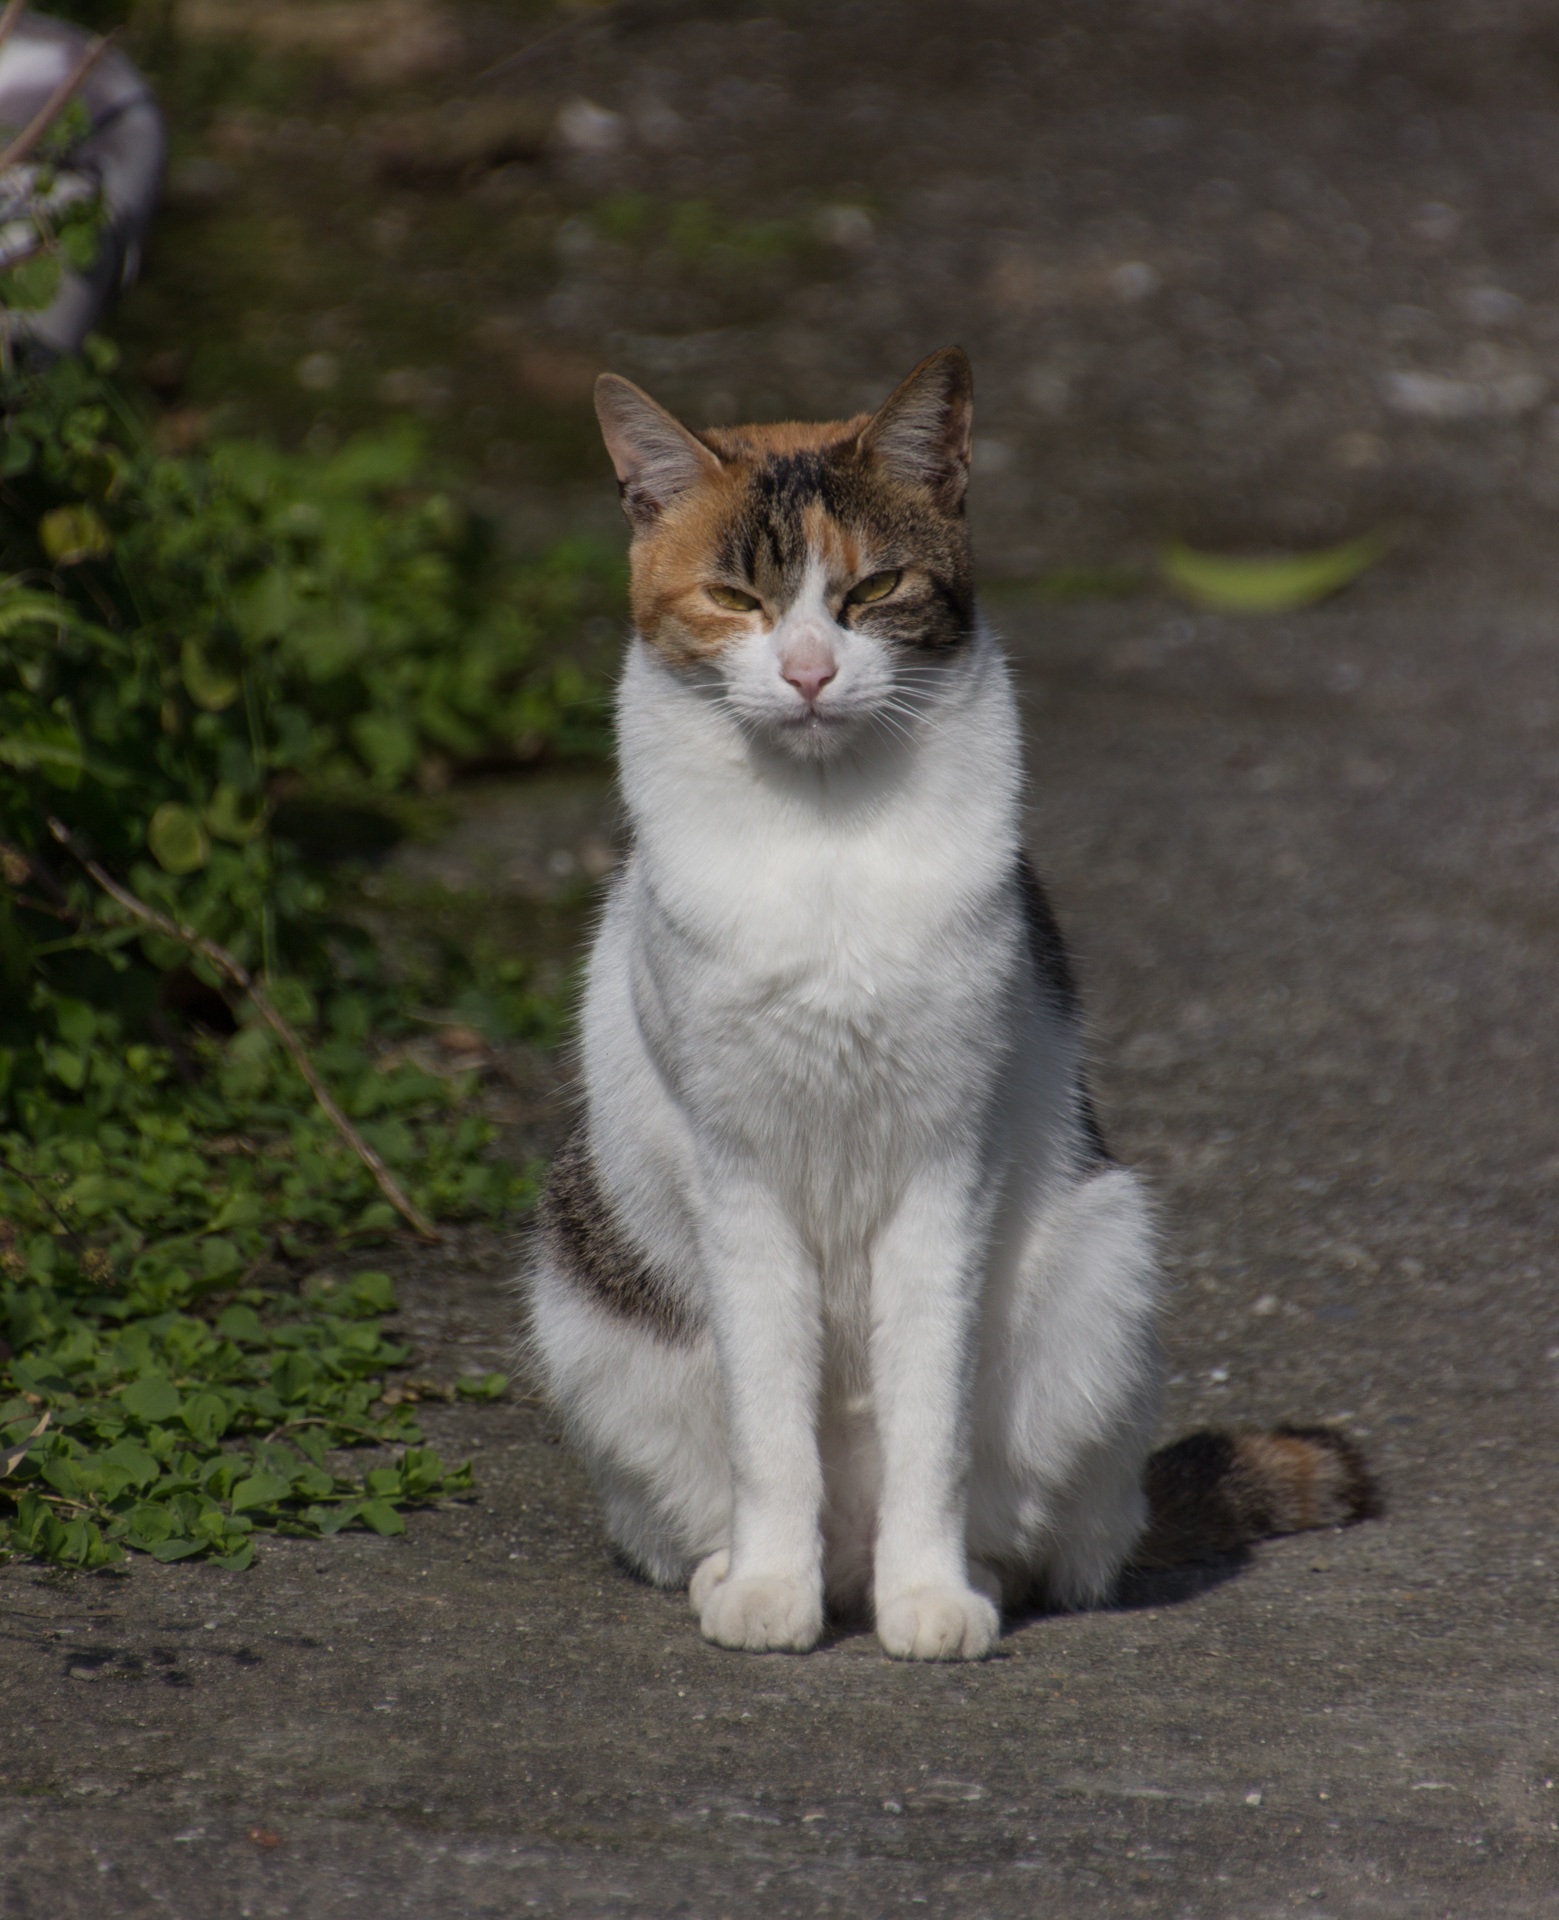
pet, kitten, cat, mammal, fauna, whiskers, vertebrate, taiwan, norwegian forest cat, european shorthair, small to medium sized cats, cat like mammal, carnivoran, domestic short haired cat